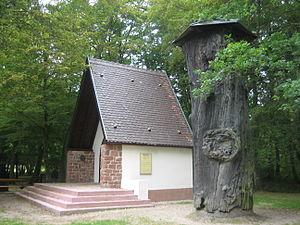
La forêt de Haguenau est une forêt située sur le territoire de la commune de Haguenau ; elle est la plus vaste forêt d'Alsace. Elle est labellisée Forêt d'Exception, label de l'Office national des forêts détenu par une quinzaine de forêts françaises et première forêt indivise à obtenir ce label.